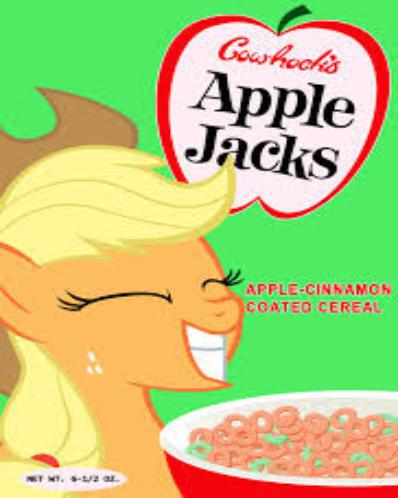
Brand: Apple Jacks
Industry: Food